Qapqal Xibe Autonomous County

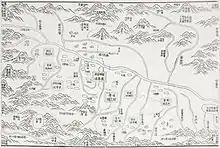
A ca. 1809 map of the Ili Region (the map is drawn "upside down": the south is on top) showing the Xibo Eight Banners stationed across the Ili River from the Manchu Fort Huiyuan, exactly where Qapqal Xibe Autonomous County is nowadays. There is a place - or perhaps a river - named "" (Chabucha'er) in that area as well.

The county has one Xibe language newspaper, the "Qapqal News". A television station broadcasts a few programmes in Xibe as well each month, with Mandarin, Uyghur and Kazakh language content for the rest of the time.